C. J. Stroud

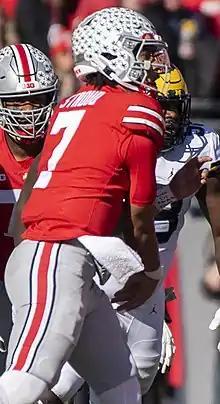
Stroud against Michigan in 2022.

Following a successful 2021 season, Stroud entered 2022 as one of the best players in college football, as well as the betting favorite to win the Heisman Trophy. On October 8, 2022, Stroud threw six touchdown passes against Michigan State, setting a conference record for “most six passing touchdown games in a career” (with 3), and passed Justin Fields to move to second place on the Ohio State career passing touchdowns list. Stroud and the Buckeyes once again came up short against rival Michigan in their annual meeting, this time losing at home in Columbus 45–23. Despite the loss, the Buckeyes were selected as the fourth and final team for the College Football Playoff. In the Peach Bowl semifinal against the top-seeded Georgia Bulldogs, Stroud had a strong performance, throwing for 348 yards and four touchdowns, but the Buckeyes lost 42–41, ending their season. At the conclusion of the regular season, he again was named a finalist for the Heisman trophy for his season. He finished third in the voting behind winner Caleb Williams from USC and Max Duggan from TCU. On January 16, 2023, Stroud announced that he would forgo his remaining two years of college eligibility and enter the 2023 NFL draft.